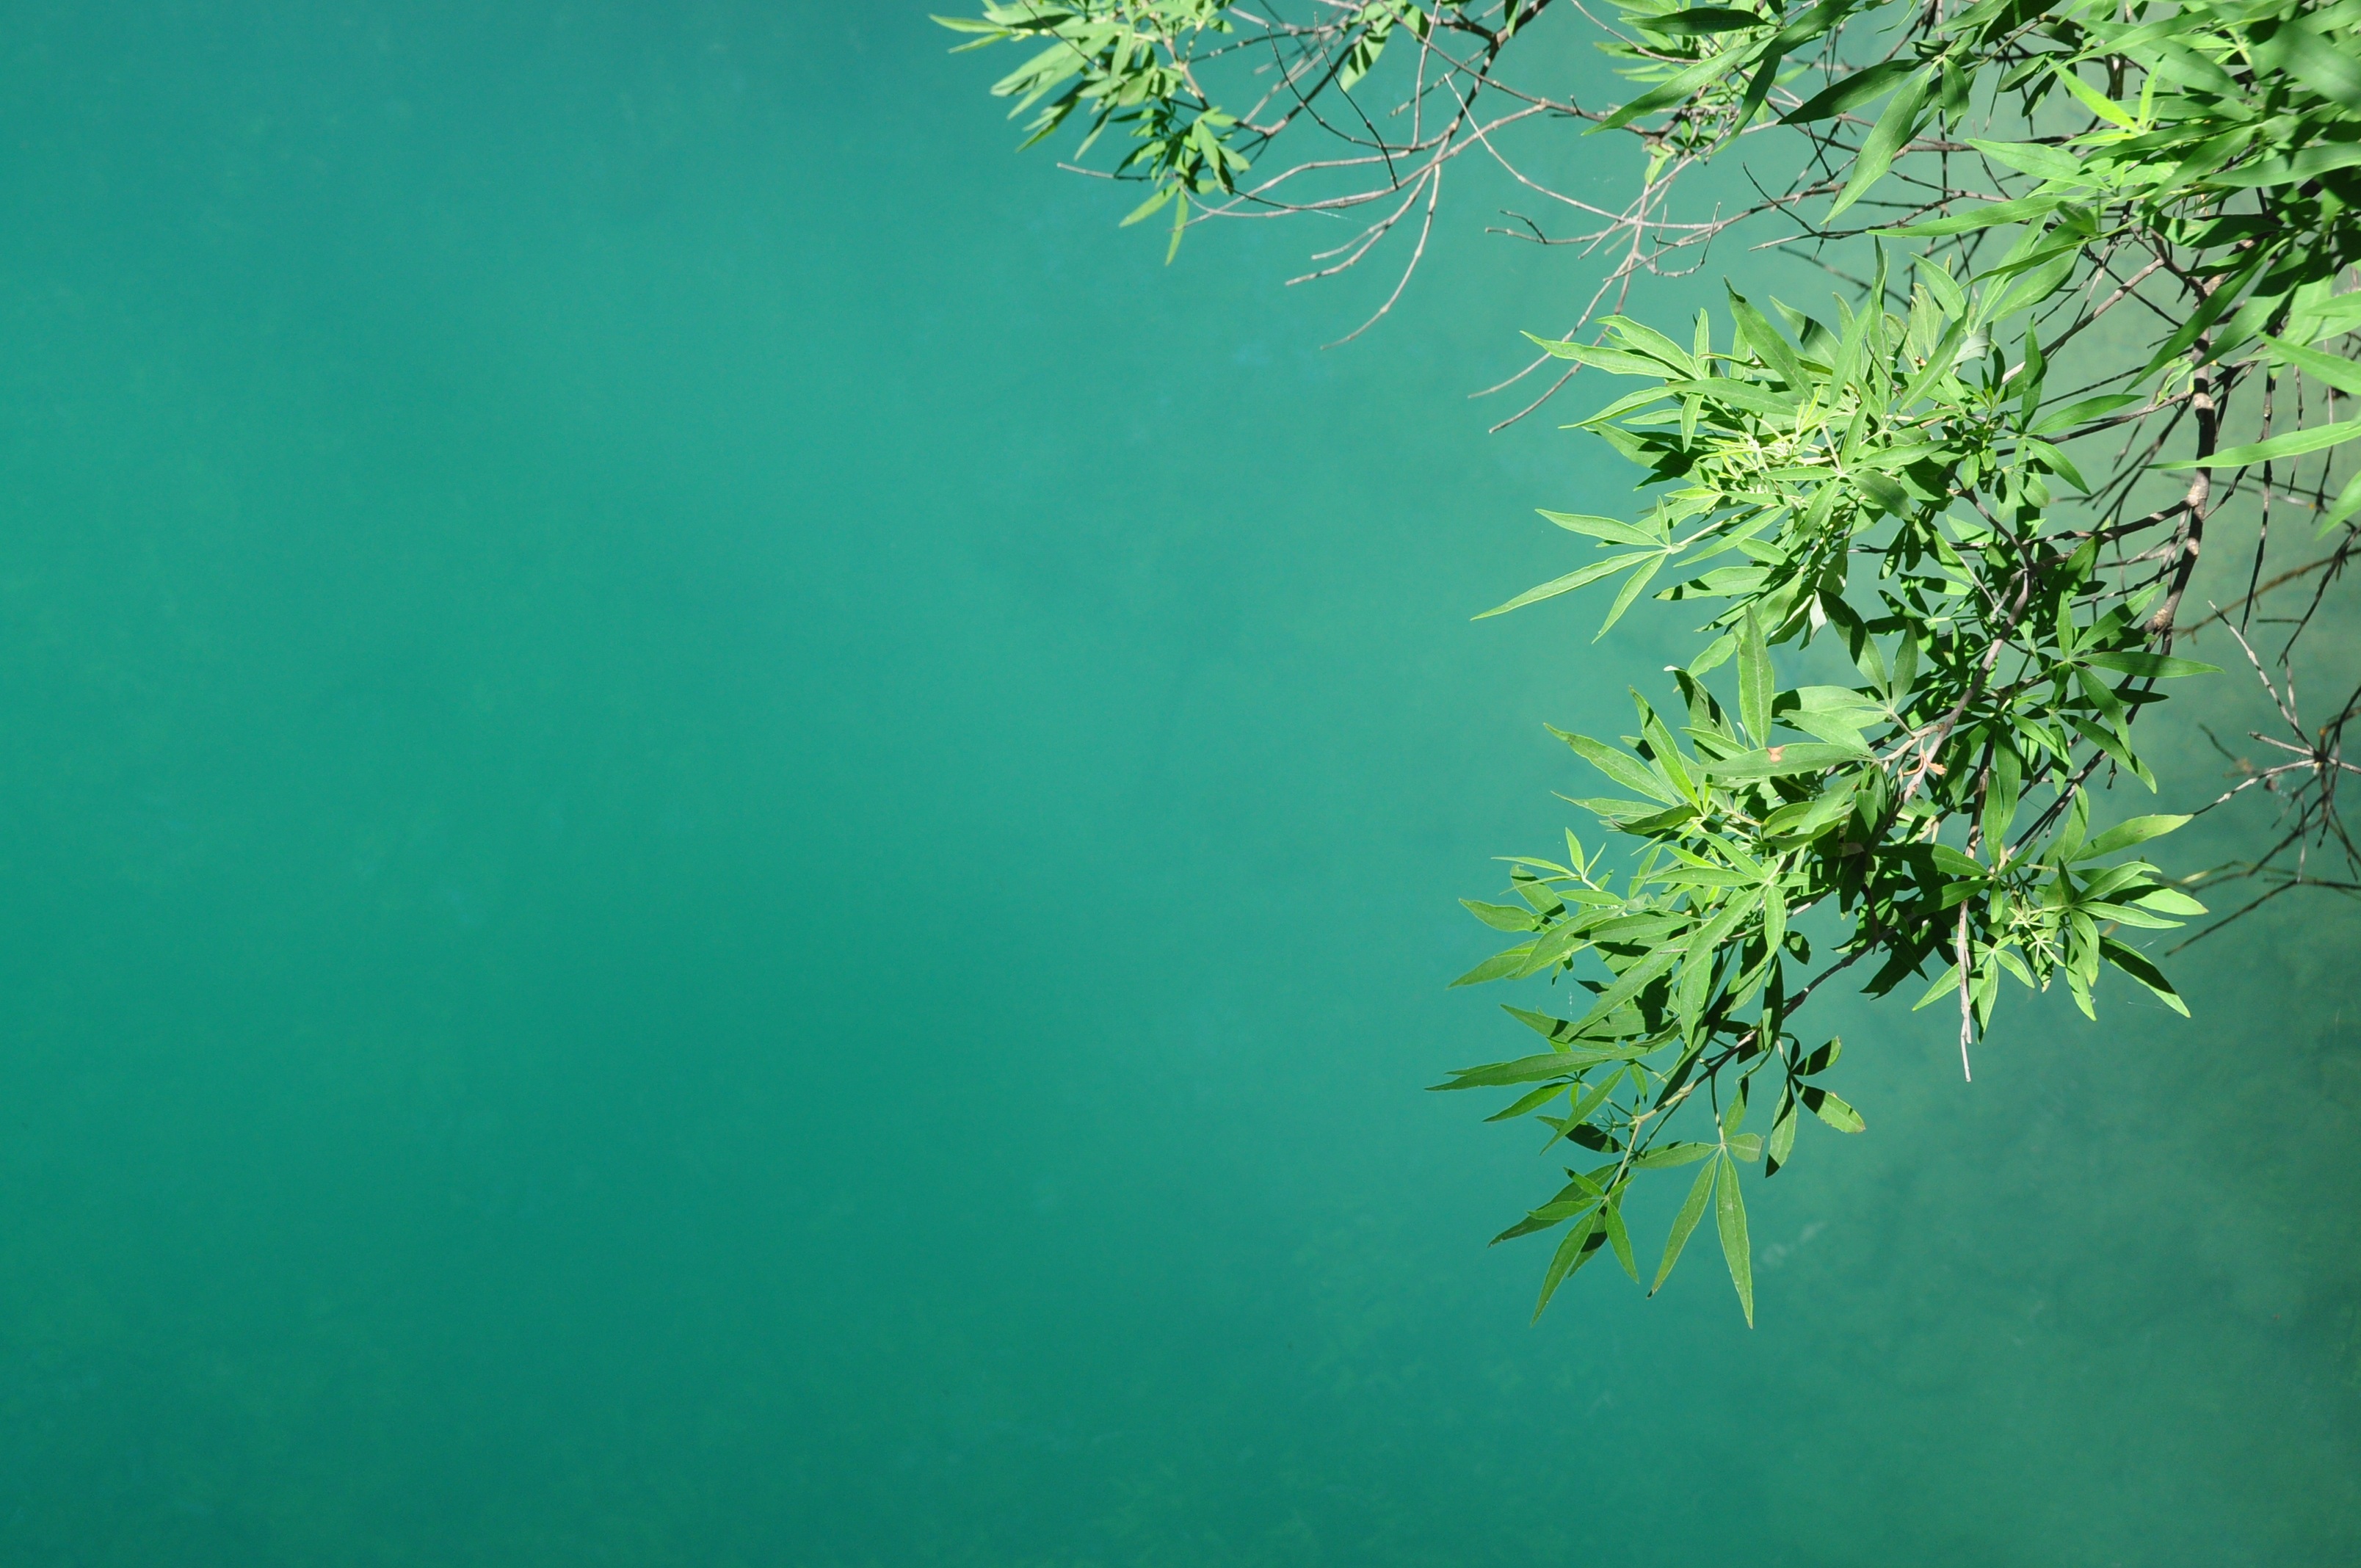
tree, water, nature, outdoor, branch, plant, sunlight, leaf, flower, lake, green, biology, botany, flora, zen, leaves, relaxation, background, branches